Tarbes

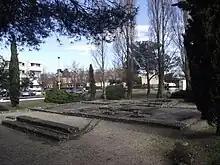
Foundations of an old villa in the Ormeau quarter

In the 3rd century BC, the foundations of Tarbes began to emerge, based on the testimonies of the exhumed remains which had been buried. By need for salt trade, merchants who were likely Aquitanians travelled across the Pyrenean foothills. To continue their journey, they had to use a ford in order to cross the Adour which descended from the mountain. It was more prudent to split the loads to cross the ford as a result of which a pause was necessary. The bottom of the valley was dominated by a sandy emergence which prompted people to settle there.